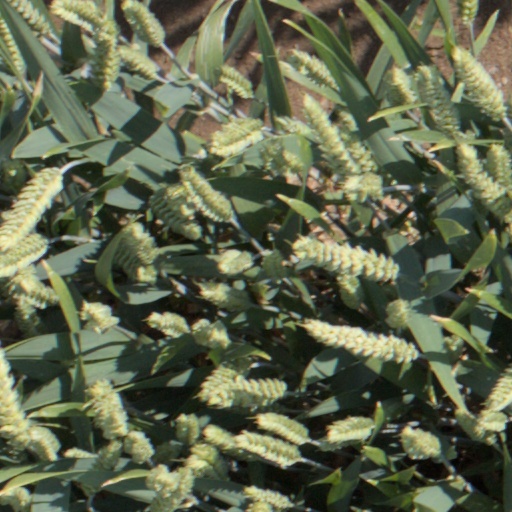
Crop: wheat